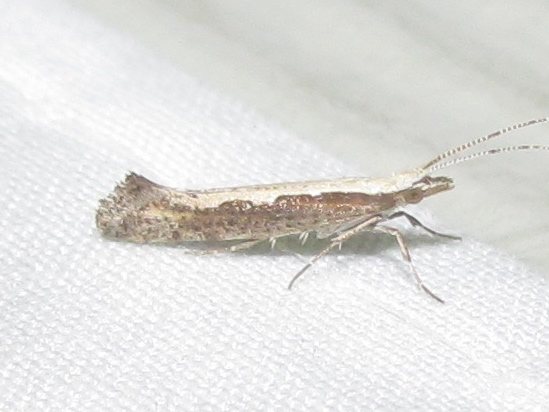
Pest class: diamondback_moth